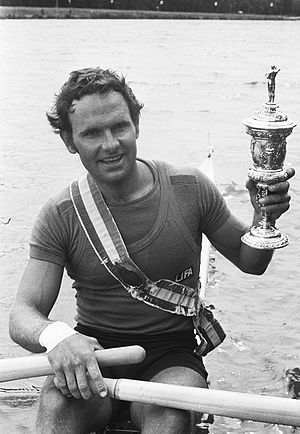
Alf Hansen
Alf Hansen (1978)
Alf John Hansen er en norsk tidligere roer og olympisk guldvinder.